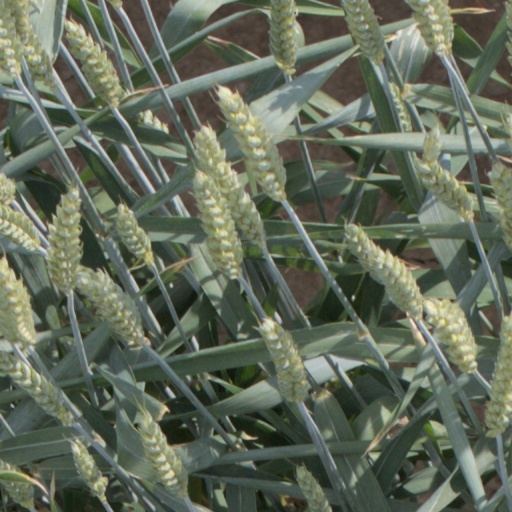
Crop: wheat